Olive Grove

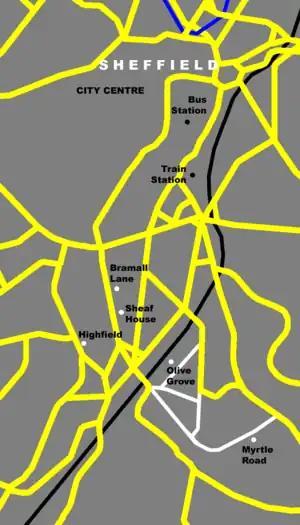
Modern day map of Sheffield showing the locations of the early home grounds of The Wednesday (north-south): Bramall Lane, Sheaf House, Highfield, Olive Grove and Myrtle Road.

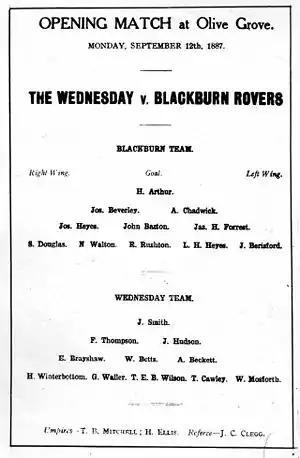
Leaflet advertising the opening match at Olive Grove between 'The Wednesday' and Blackburn Rovers.

Olive Grove was The Wednesday F.C.'s first permanent football ground, home to the club for just over a decade at the end of the 19th century. It was located on the site of what is now Sheffield City Council's Olive Grove Depot, near Queens Road in the centre of Sheffield. (The Wednesday FC became Sheffield Wednesday later)